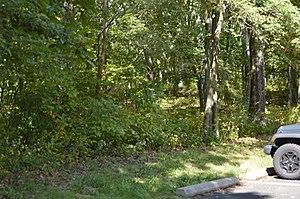
Le Compton Gap Site est un site archéologique américain situé dans le comté de Warren, en Virginie. Protégé au sein du parc national de Shenandoah, il est inscrit au Virginia Landmarks Register depuis le 16 septembre 1982 et au Registre national des lieux historiques depuis le 13 décembre 1985.